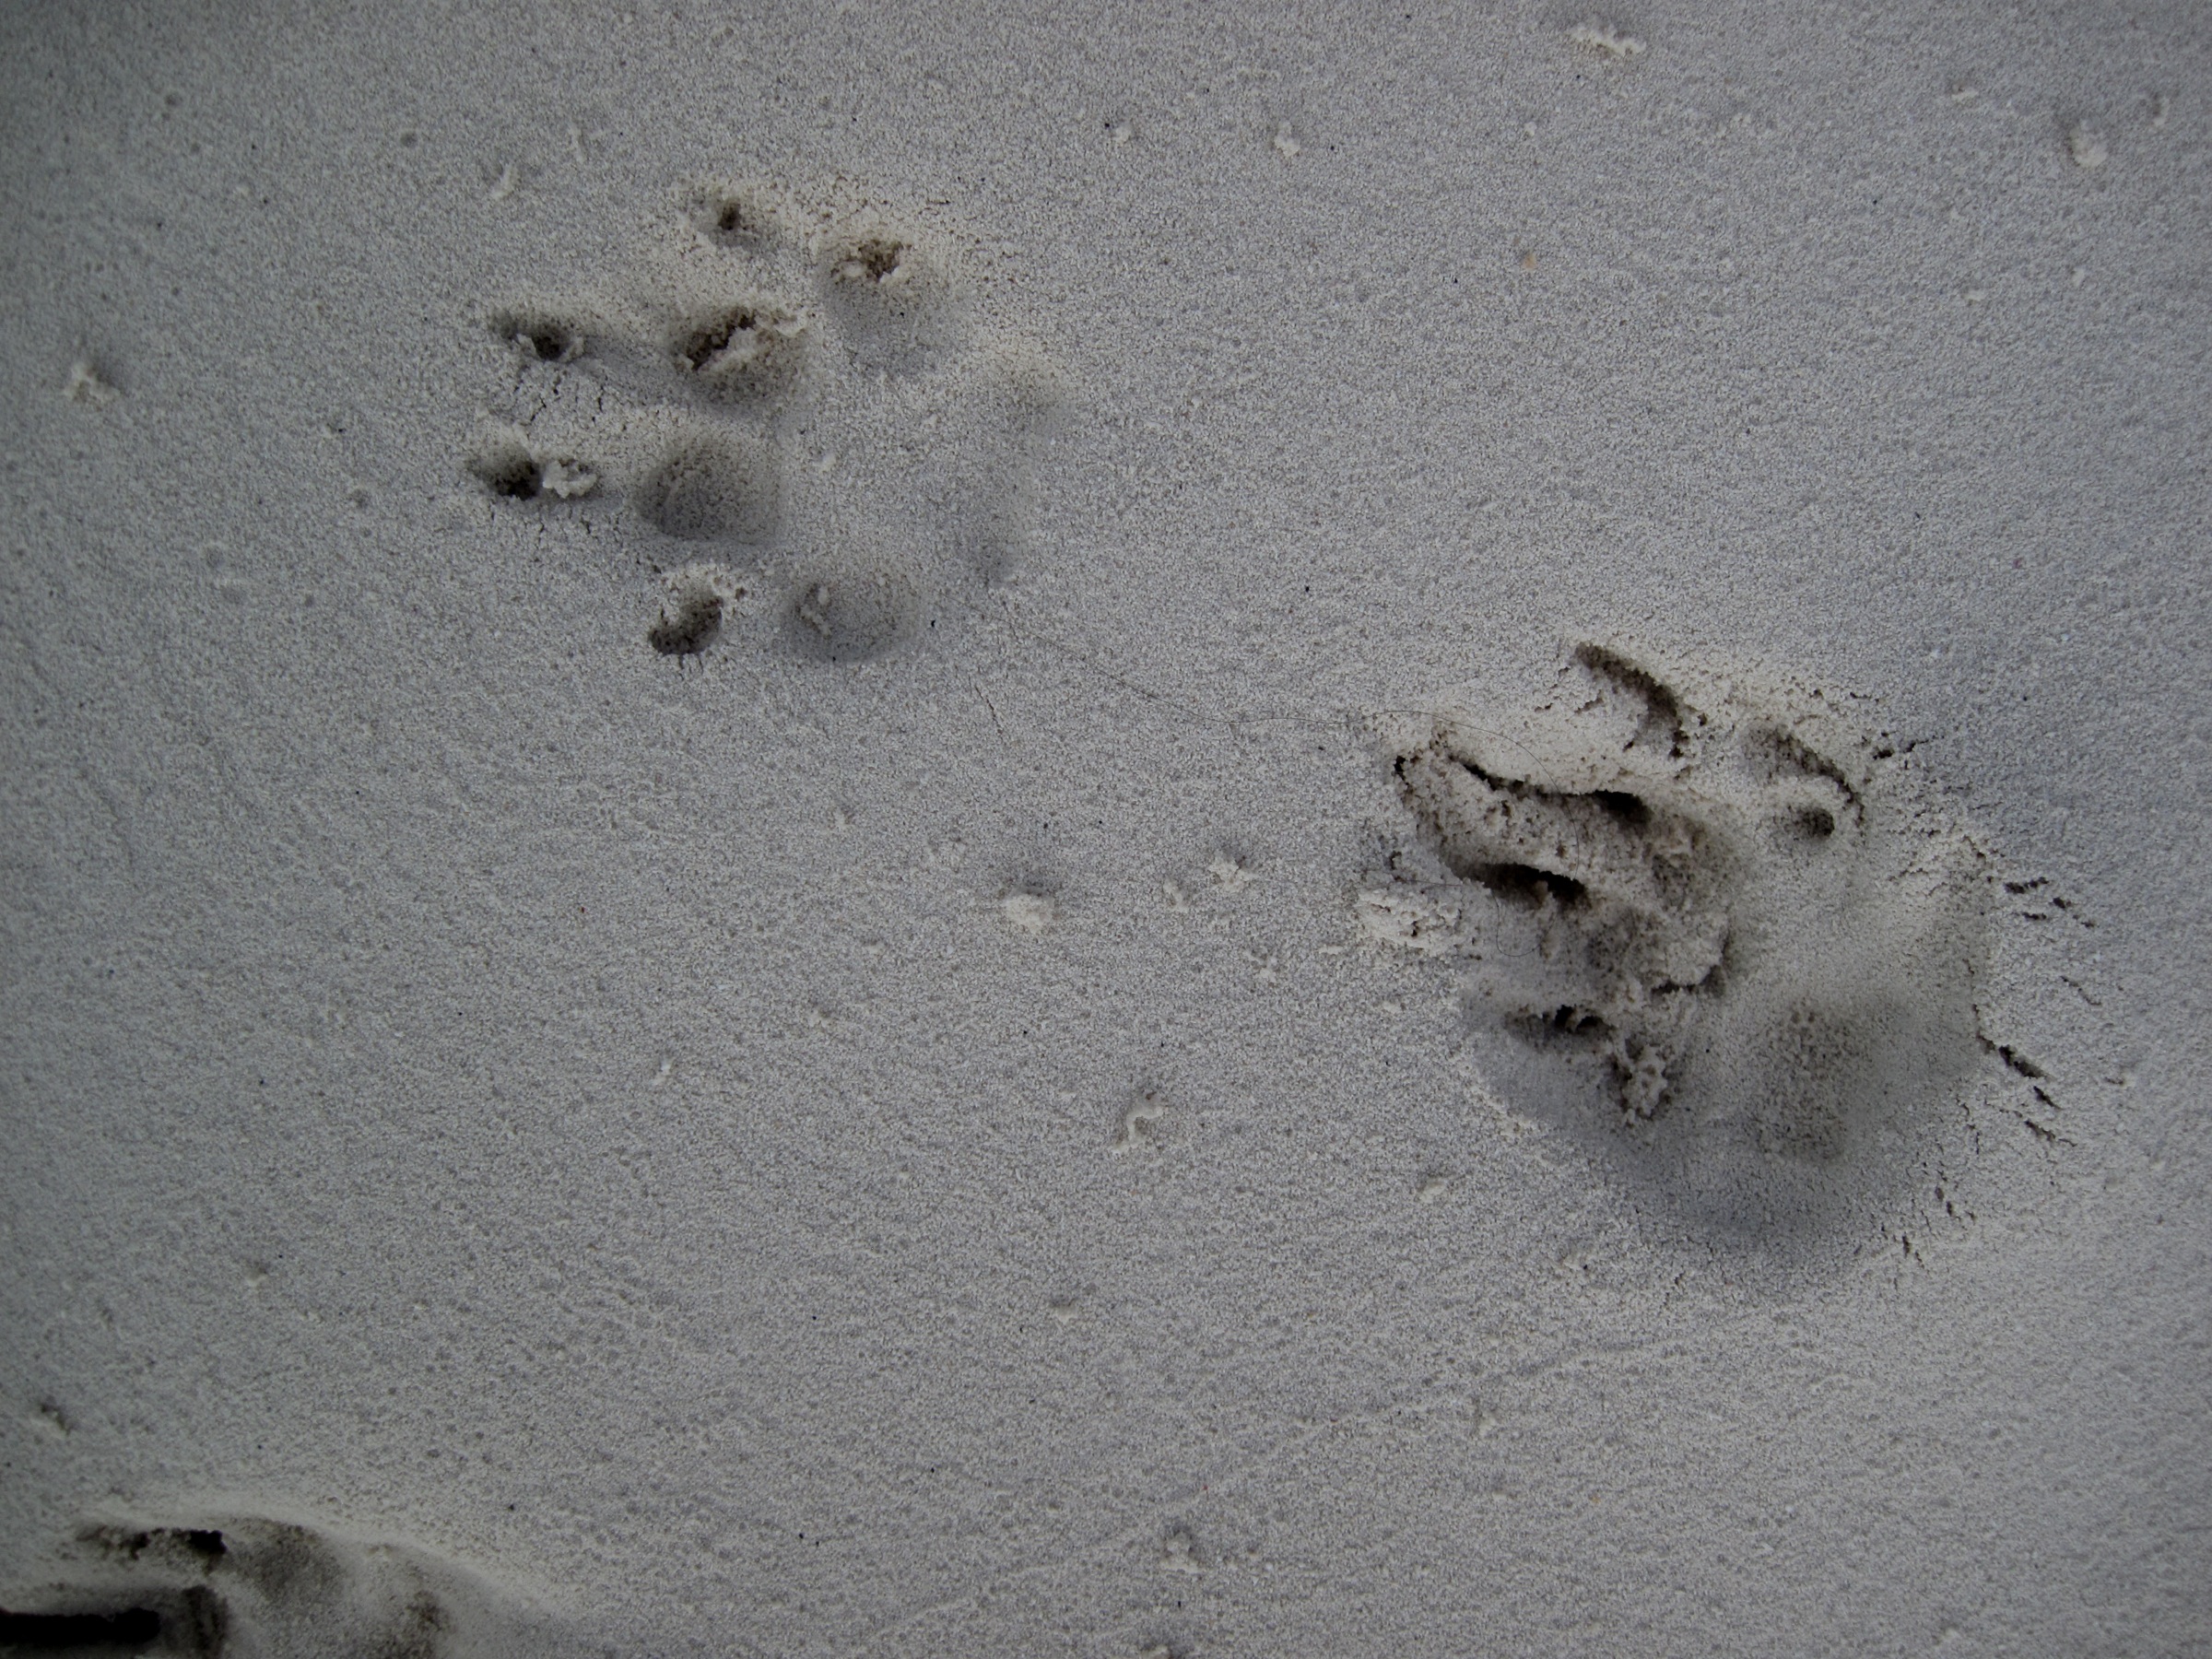
hand, sand, snow, white, footprint, material, bahamas, macro photography